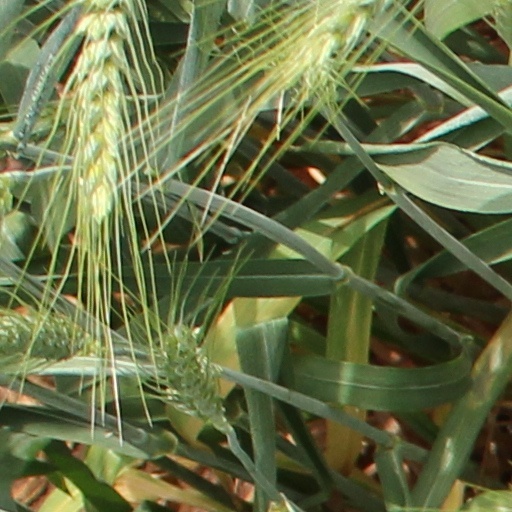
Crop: wheat